Al-Shafi'i

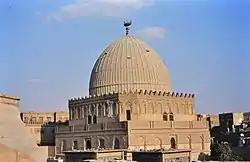
The Imam al-Shafi'i Mausoleum in Cairo, Egypt

Al-Shafi'i eventually returned to Baghdad in 810 CE. By this time, his stature as a jurist had grown sufficiently to permit him to establish an independent line of legal speculation. The caliph al-Ma'mun is said to have offered al-Shafi'i a position as a judge, but he declined the offer.